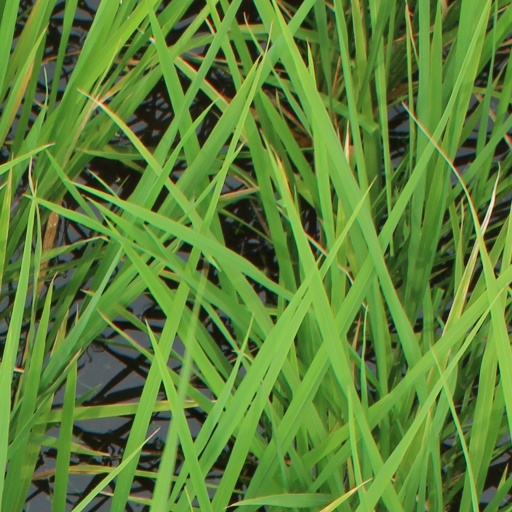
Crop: rice